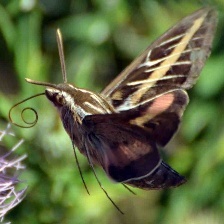
Species: WHITE LINED SPHINX MOTH